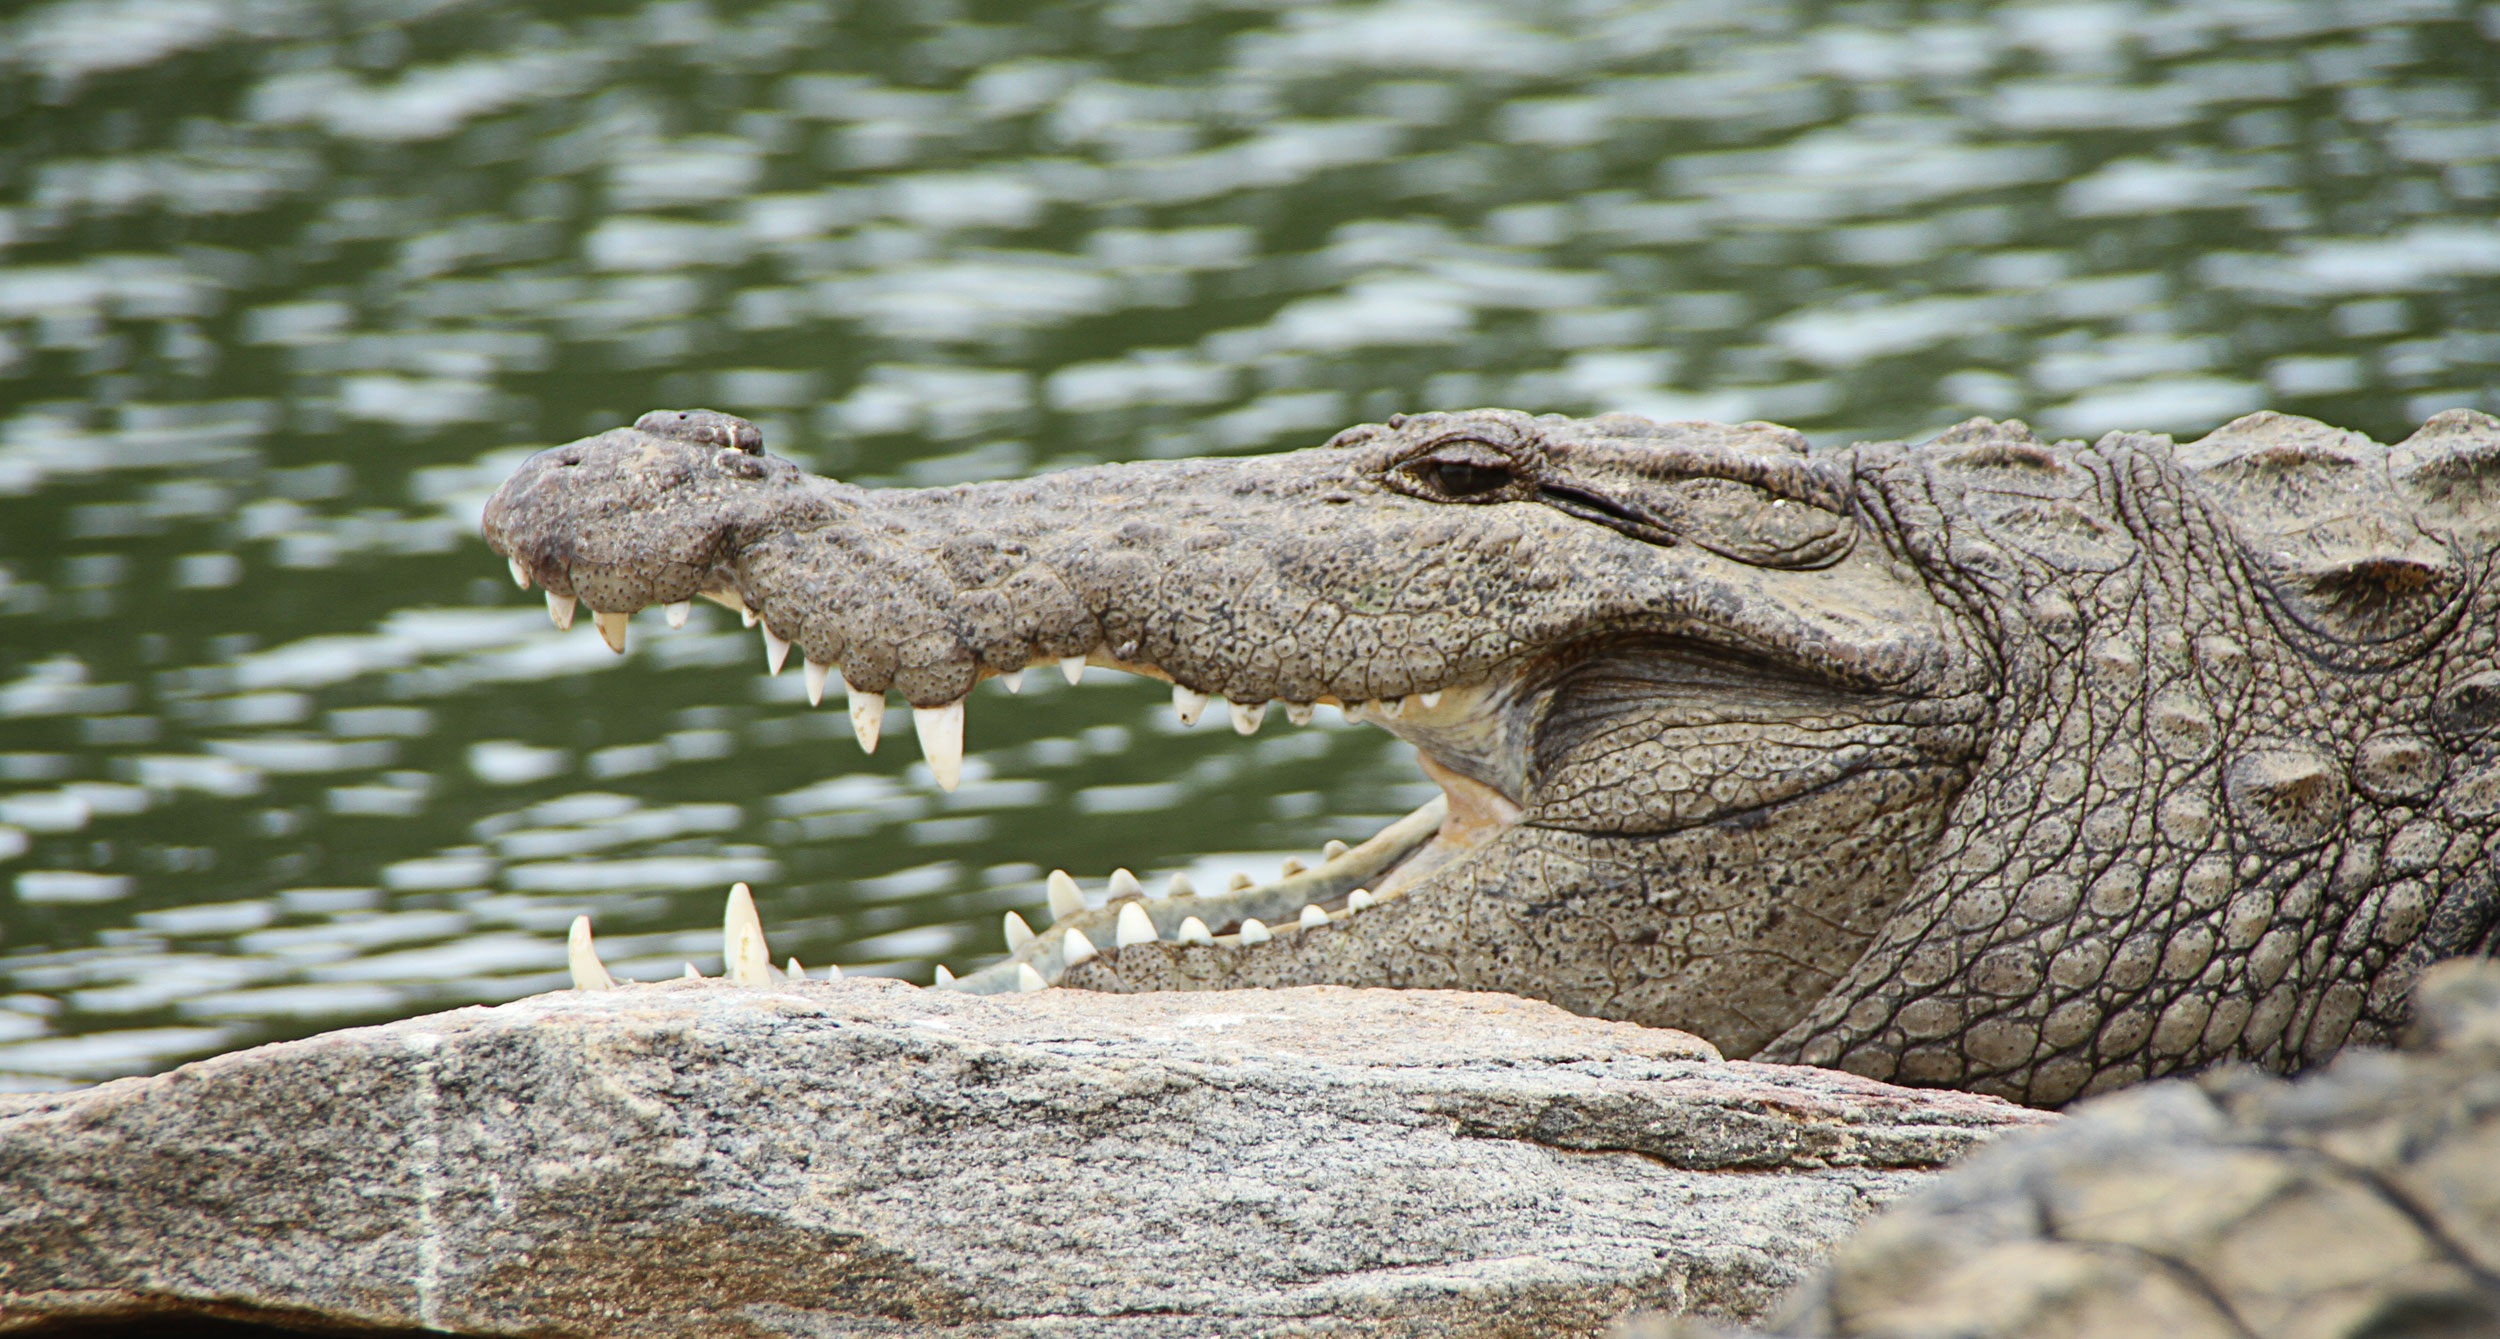
water, animal, wildlife, wild, zoo, predator, reptile, fauna, crocodile, alligator, scary, snout, danger, skin, vertebrate, teeth, carnivore, dangerous, evil, grin, hungry, toothy, agamidae, crocodilia, american alligator, tartar, nile crocodile, crocodylus porosus